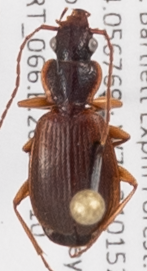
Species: Cymindis cribricollis
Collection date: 2019-07-10
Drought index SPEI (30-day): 0.334
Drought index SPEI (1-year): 1.28
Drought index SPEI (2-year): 0.664